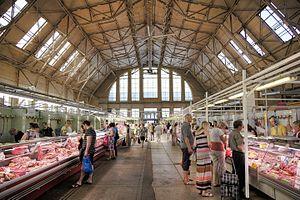
Le marché central de Riga est situé à Riga en Lettonie.
La cuisine lettone est une cuisine aux multiples influences. On dénote des habitudes culinaires dérivant des traditions germaniques, mais également russes ou polonaises. La cuisine lettone comprend beaucoup de produits laitiers, de poisson, de pain, de soupes, de charcuterie. Les plats traditionnels sont les pois au lard, les côtes de porc fumées ainsi que les harengs de la mer Baltique à l'aneth. Les Lettons sont de grands consommateurs de pommes de terres, de chou, de pois, de haricots et de betteraves. De nombreux plats comportent de l'aneth, herbe de prédilection des Lettons.